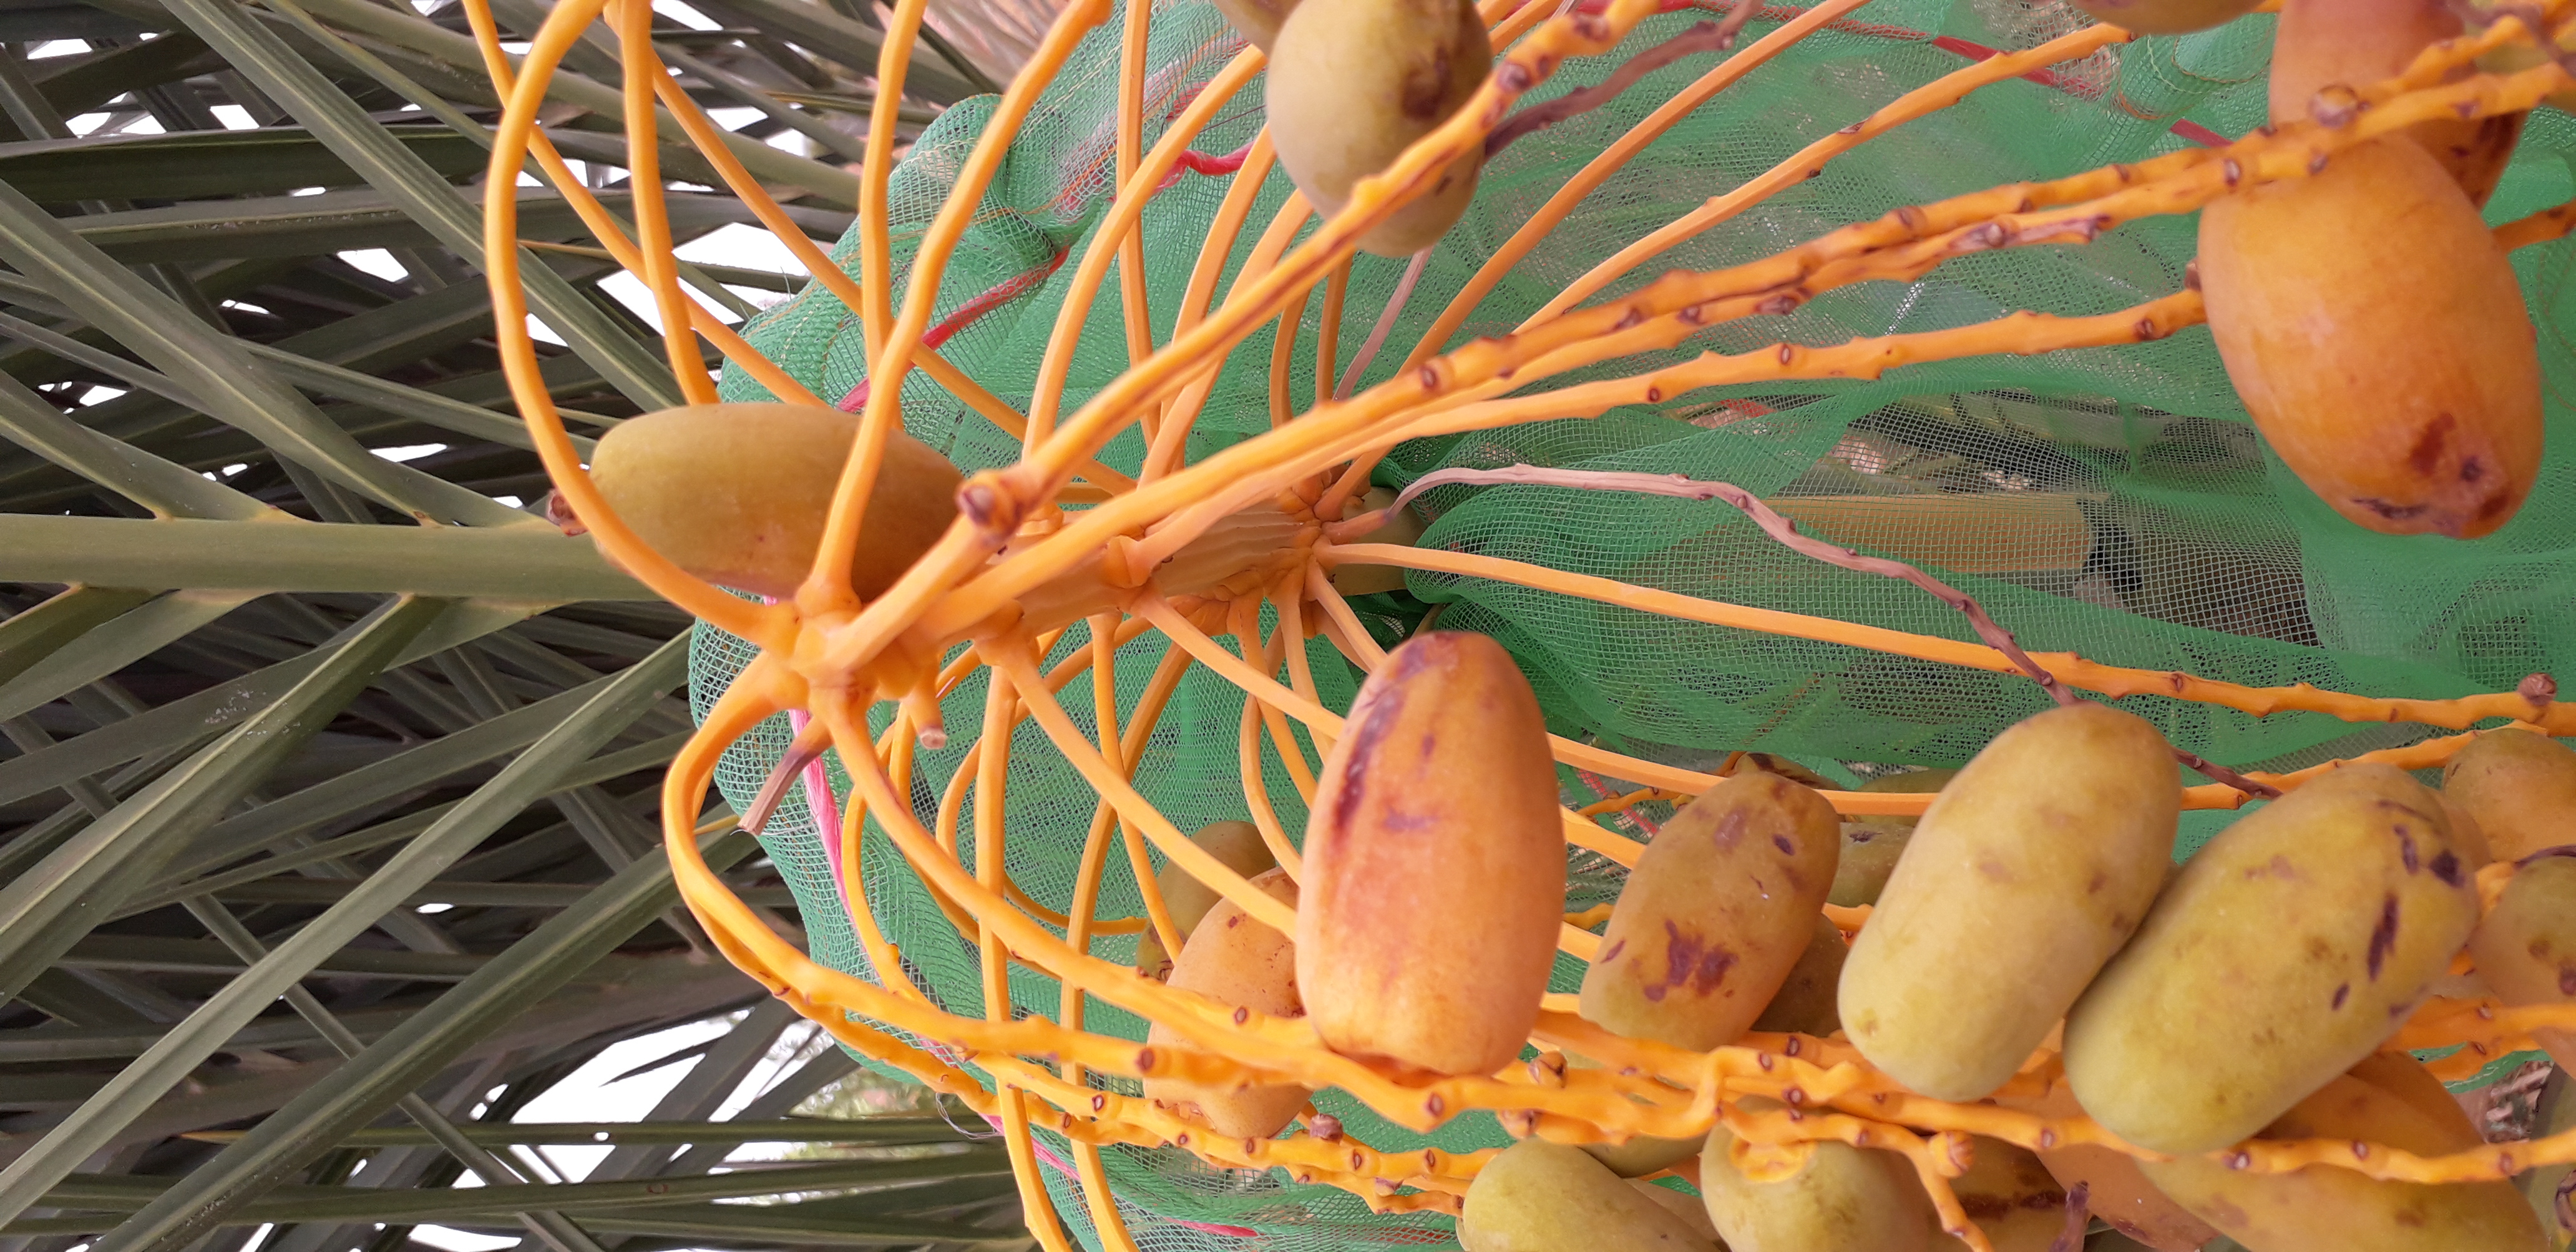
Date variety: Boumajhoul